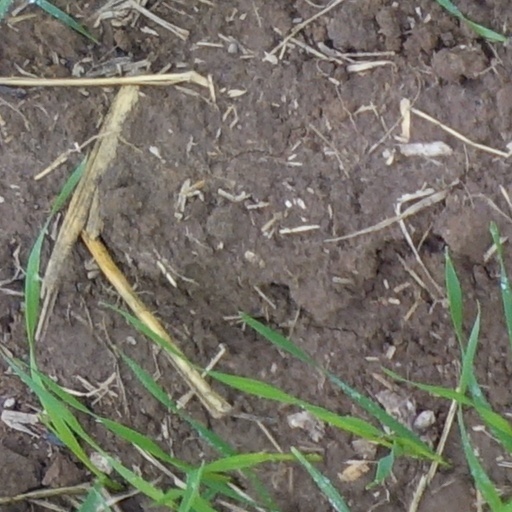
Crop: wheat